Seth McClung

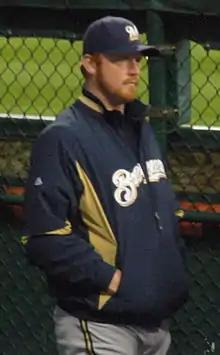
McClung with the Milwaukee Brewers in 2009

Michael Seth McClung (born February 7, 1981), nicknamed "Big Red", is an American former professional baseball pitcher. In his career, he pitched as a starting pitcher and as a relief pitcher. He played in Major League Baseball (MLB) for the Tampa Bay Devil Rays and Milwaukee Brewers, and in the Chinese Professional Baseball League (CPBL) for the Uni-President Lions.